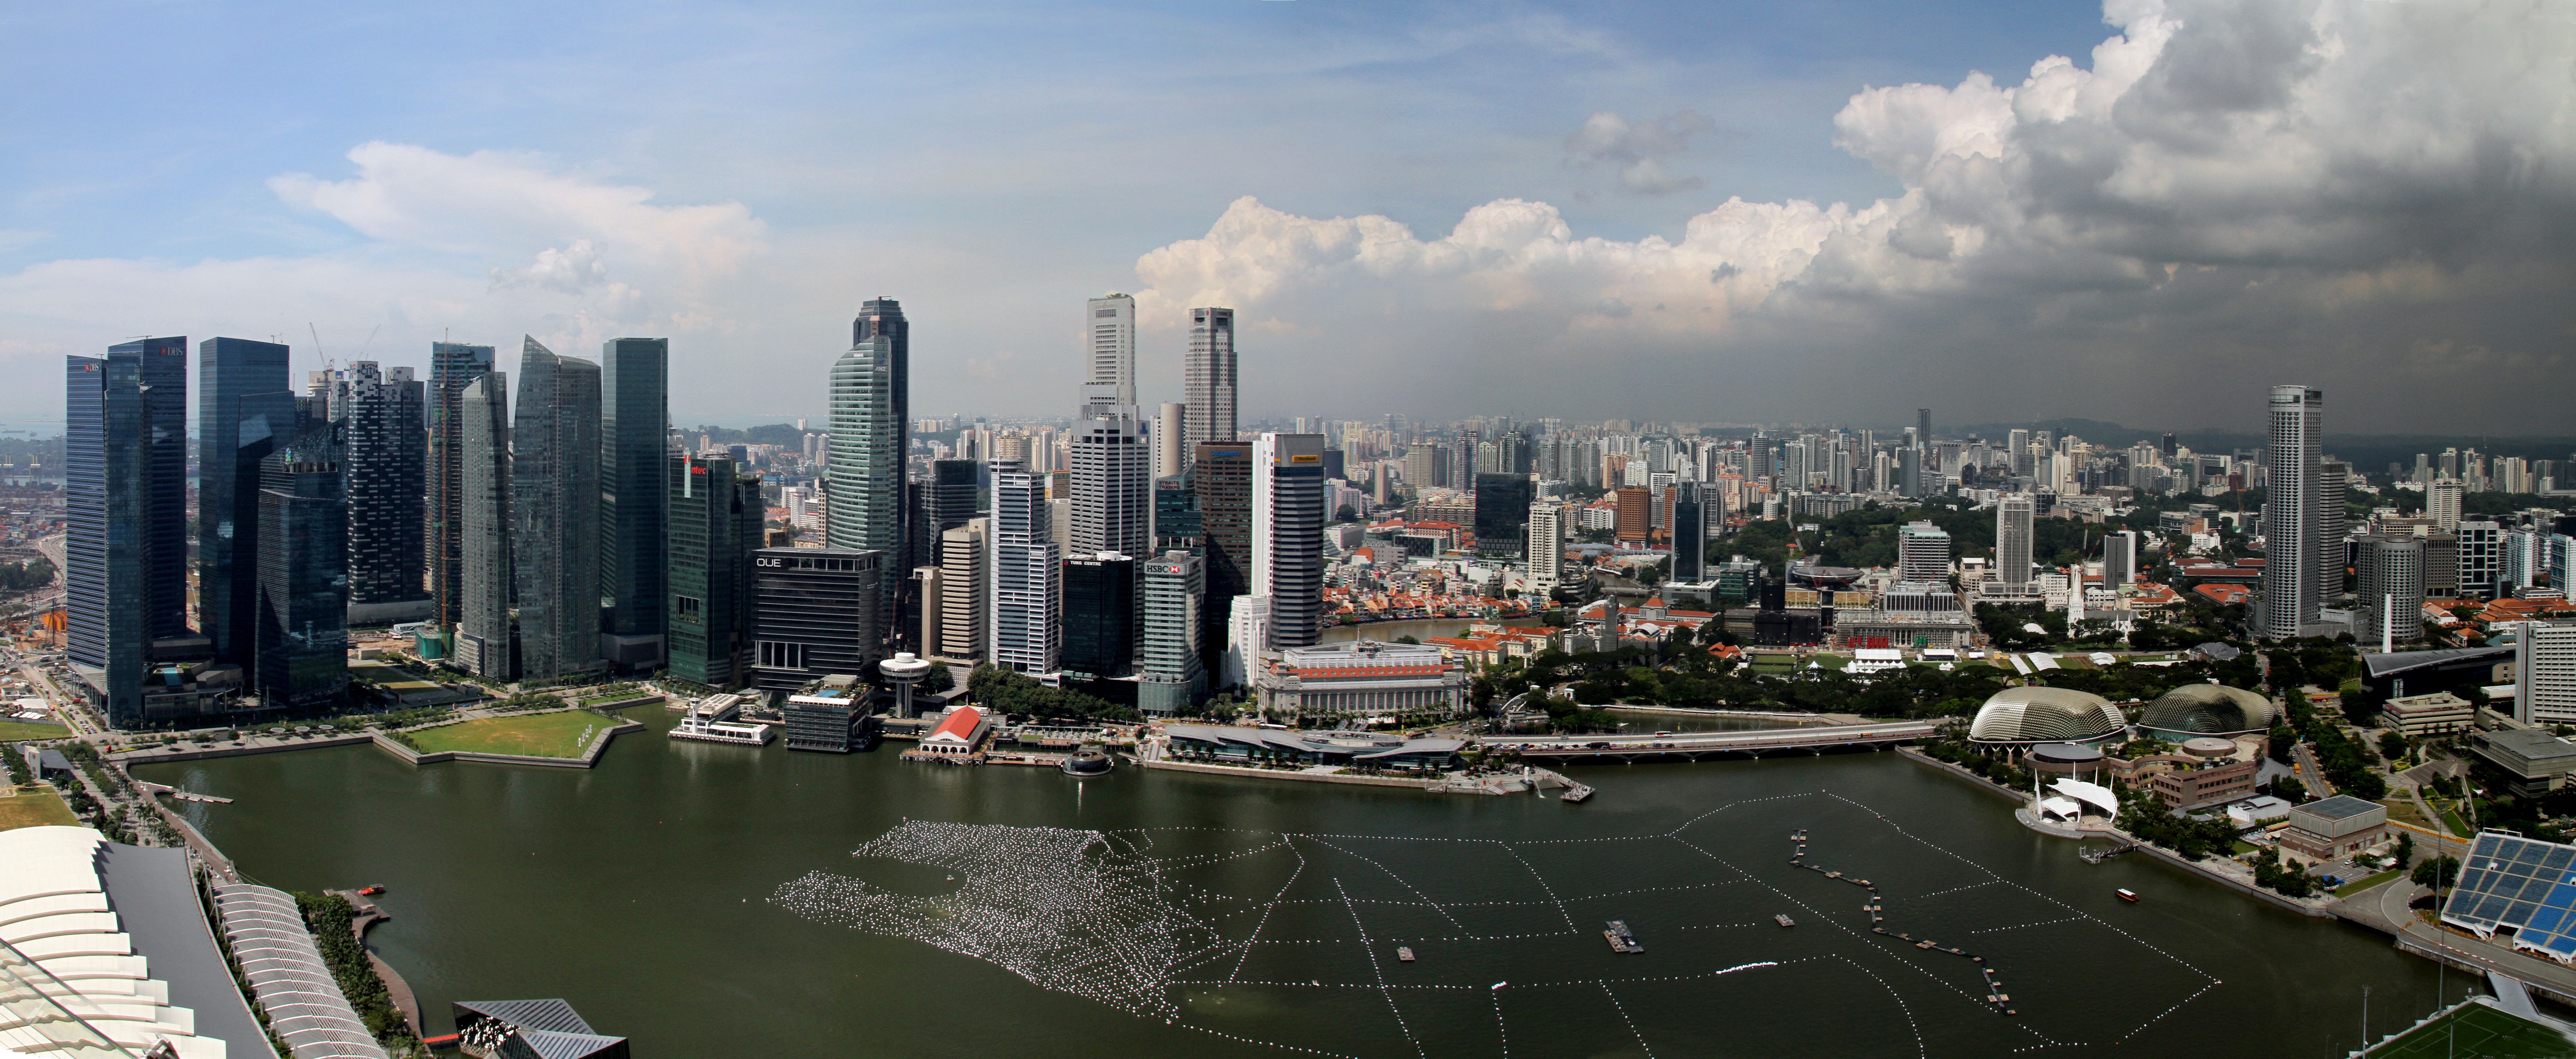
dock, architecture, skyline, photography, building, city, skyscraper, cityscape, panorama, downtown, bay, landmark, marina, modern, waterway, tower block, singapore, financial, metropolis, bird's eye view, aerial photography, urban area, residential area, geographical feature, human settlement, metropolitan area